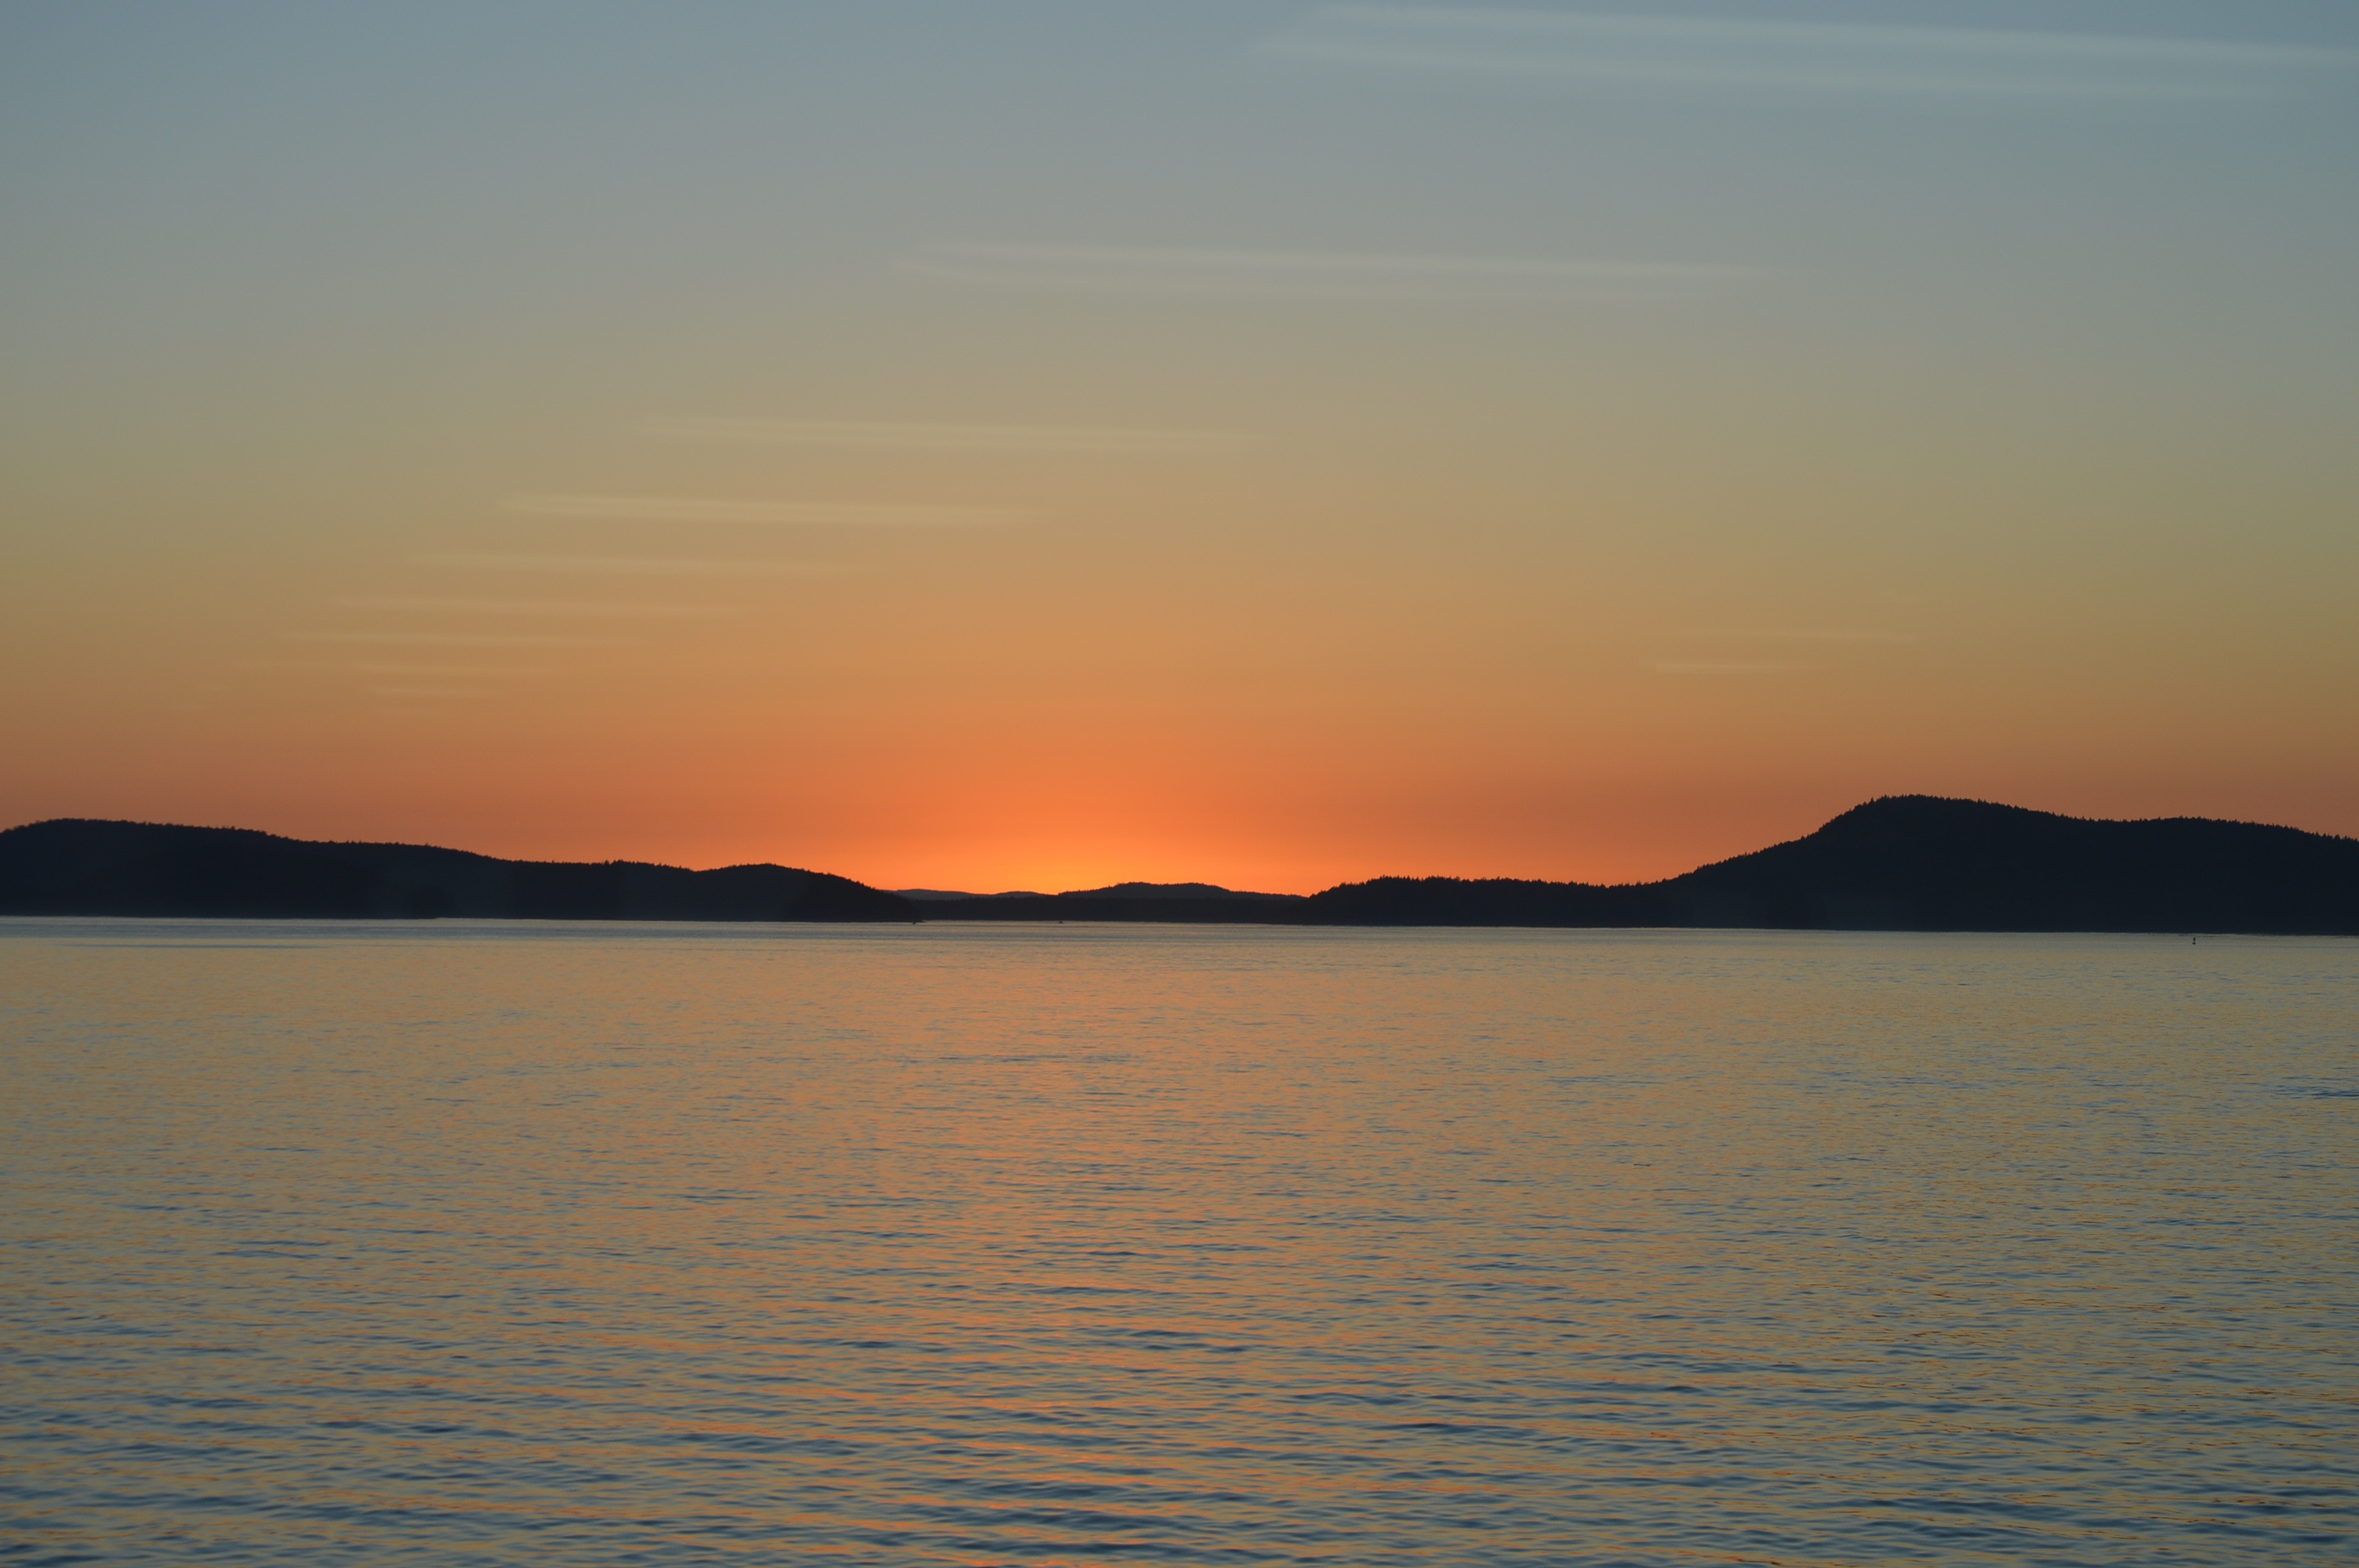
sea, coast, water, outdoor, ocean, horizon, cloud, sky, sun, sunrise, sunset, sunlight, morning, lake, dawn, summer, travel, dusk, evening, reflection, washing, fire, bay, island, body of water, washington, colors, day, loch, sunset sky, cape, afterglow, san juan